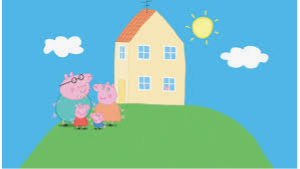
Portrait style: Cartoon Portrait